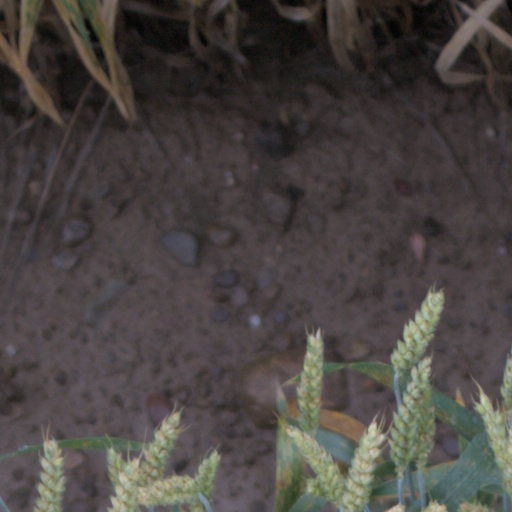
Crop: wheat